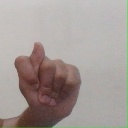
अक्षर: ट